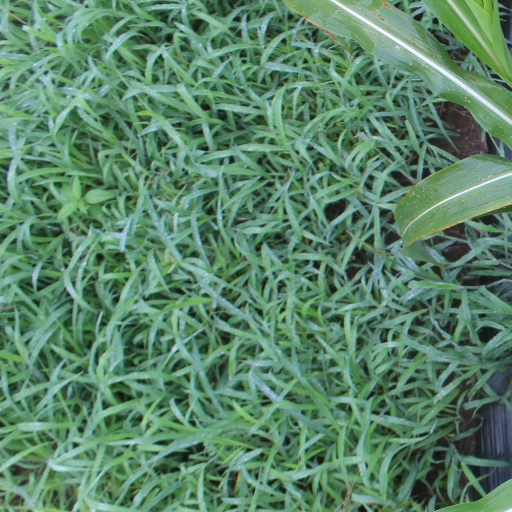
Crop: sorghum